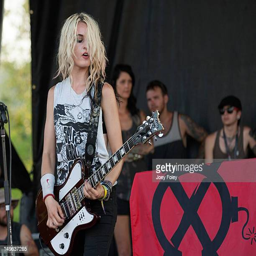
musician of hard rock artist performs live onstage during music festival